No. 265 Squadron RAF

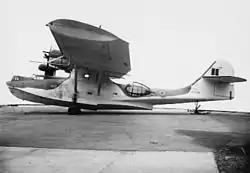
Catalina similar to those used by 265 Squadron

On 11 March 1943 the squadron was officially reformed at Mombasa (probably at RAF Port Reitz, now the city's Moi International Airport), again in the anti-submarine role as one of Air Headquarters East Africa's Wing 246's general reconnaissance three squadrons. The squadron used the Consolidated Catalina to patrol the Indian Ocean from its base at Diego Suarez in northern Madagascar. Although the squadron headquarters remained at Diego Suarez, aircraft were also based in Kenya, Aden, Mauritius and South Africa.